Mantell UFO incident

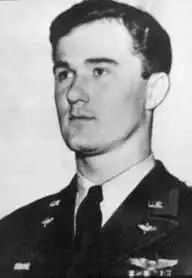
Kentucky National Guard image of Mantell

On 7 January 1948, 25-year-old Captain Thomas F. Mantell, a Kentucky Air National Guard pilot, died when the P-51 Mustang fighter plane he was piloting crashed near Franklin, Kentucky, United States, after being sent in pursuit of an unidentified flying object (UFO). Pursuing the object in a steep climb and disregarding suggestions to level his altitude, Mantell lost consciousness at high altitude from lack of oxygen; his plane went into a downward spiral and crashed. The incident was among the most publicized early UFO reports. Later investigation by Edward J. Ruppelt, Head of United States Air Force's Project Blue Book found that observations from an airforce base control tower, particularly of "a parachute" and "an ice cream cone tipped with red", as well as an astronomer at Vanderbilt University who reported "a pear-shaped balloon with cables and a basket attached", suggested that Mantell died chasing a Skyhook balloon, which in 1948 was a top-secret project that he would not have known about. The Skyhook was likely launched from Clinton County AFB.